Football in Australia

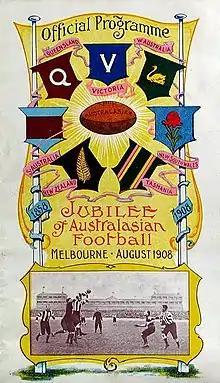
Australasian Football Jubilee Carnival (1908) was the first truly national football competition featuring teams from all Australian states

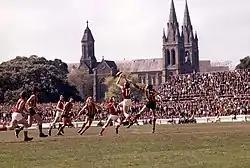
playing for the 1971 Championship of Australia at Adelaide Oval.

Football codes in Australia have aspired to national competition since prior to Federation of Australia, however the first truly national competitions began post Federation.